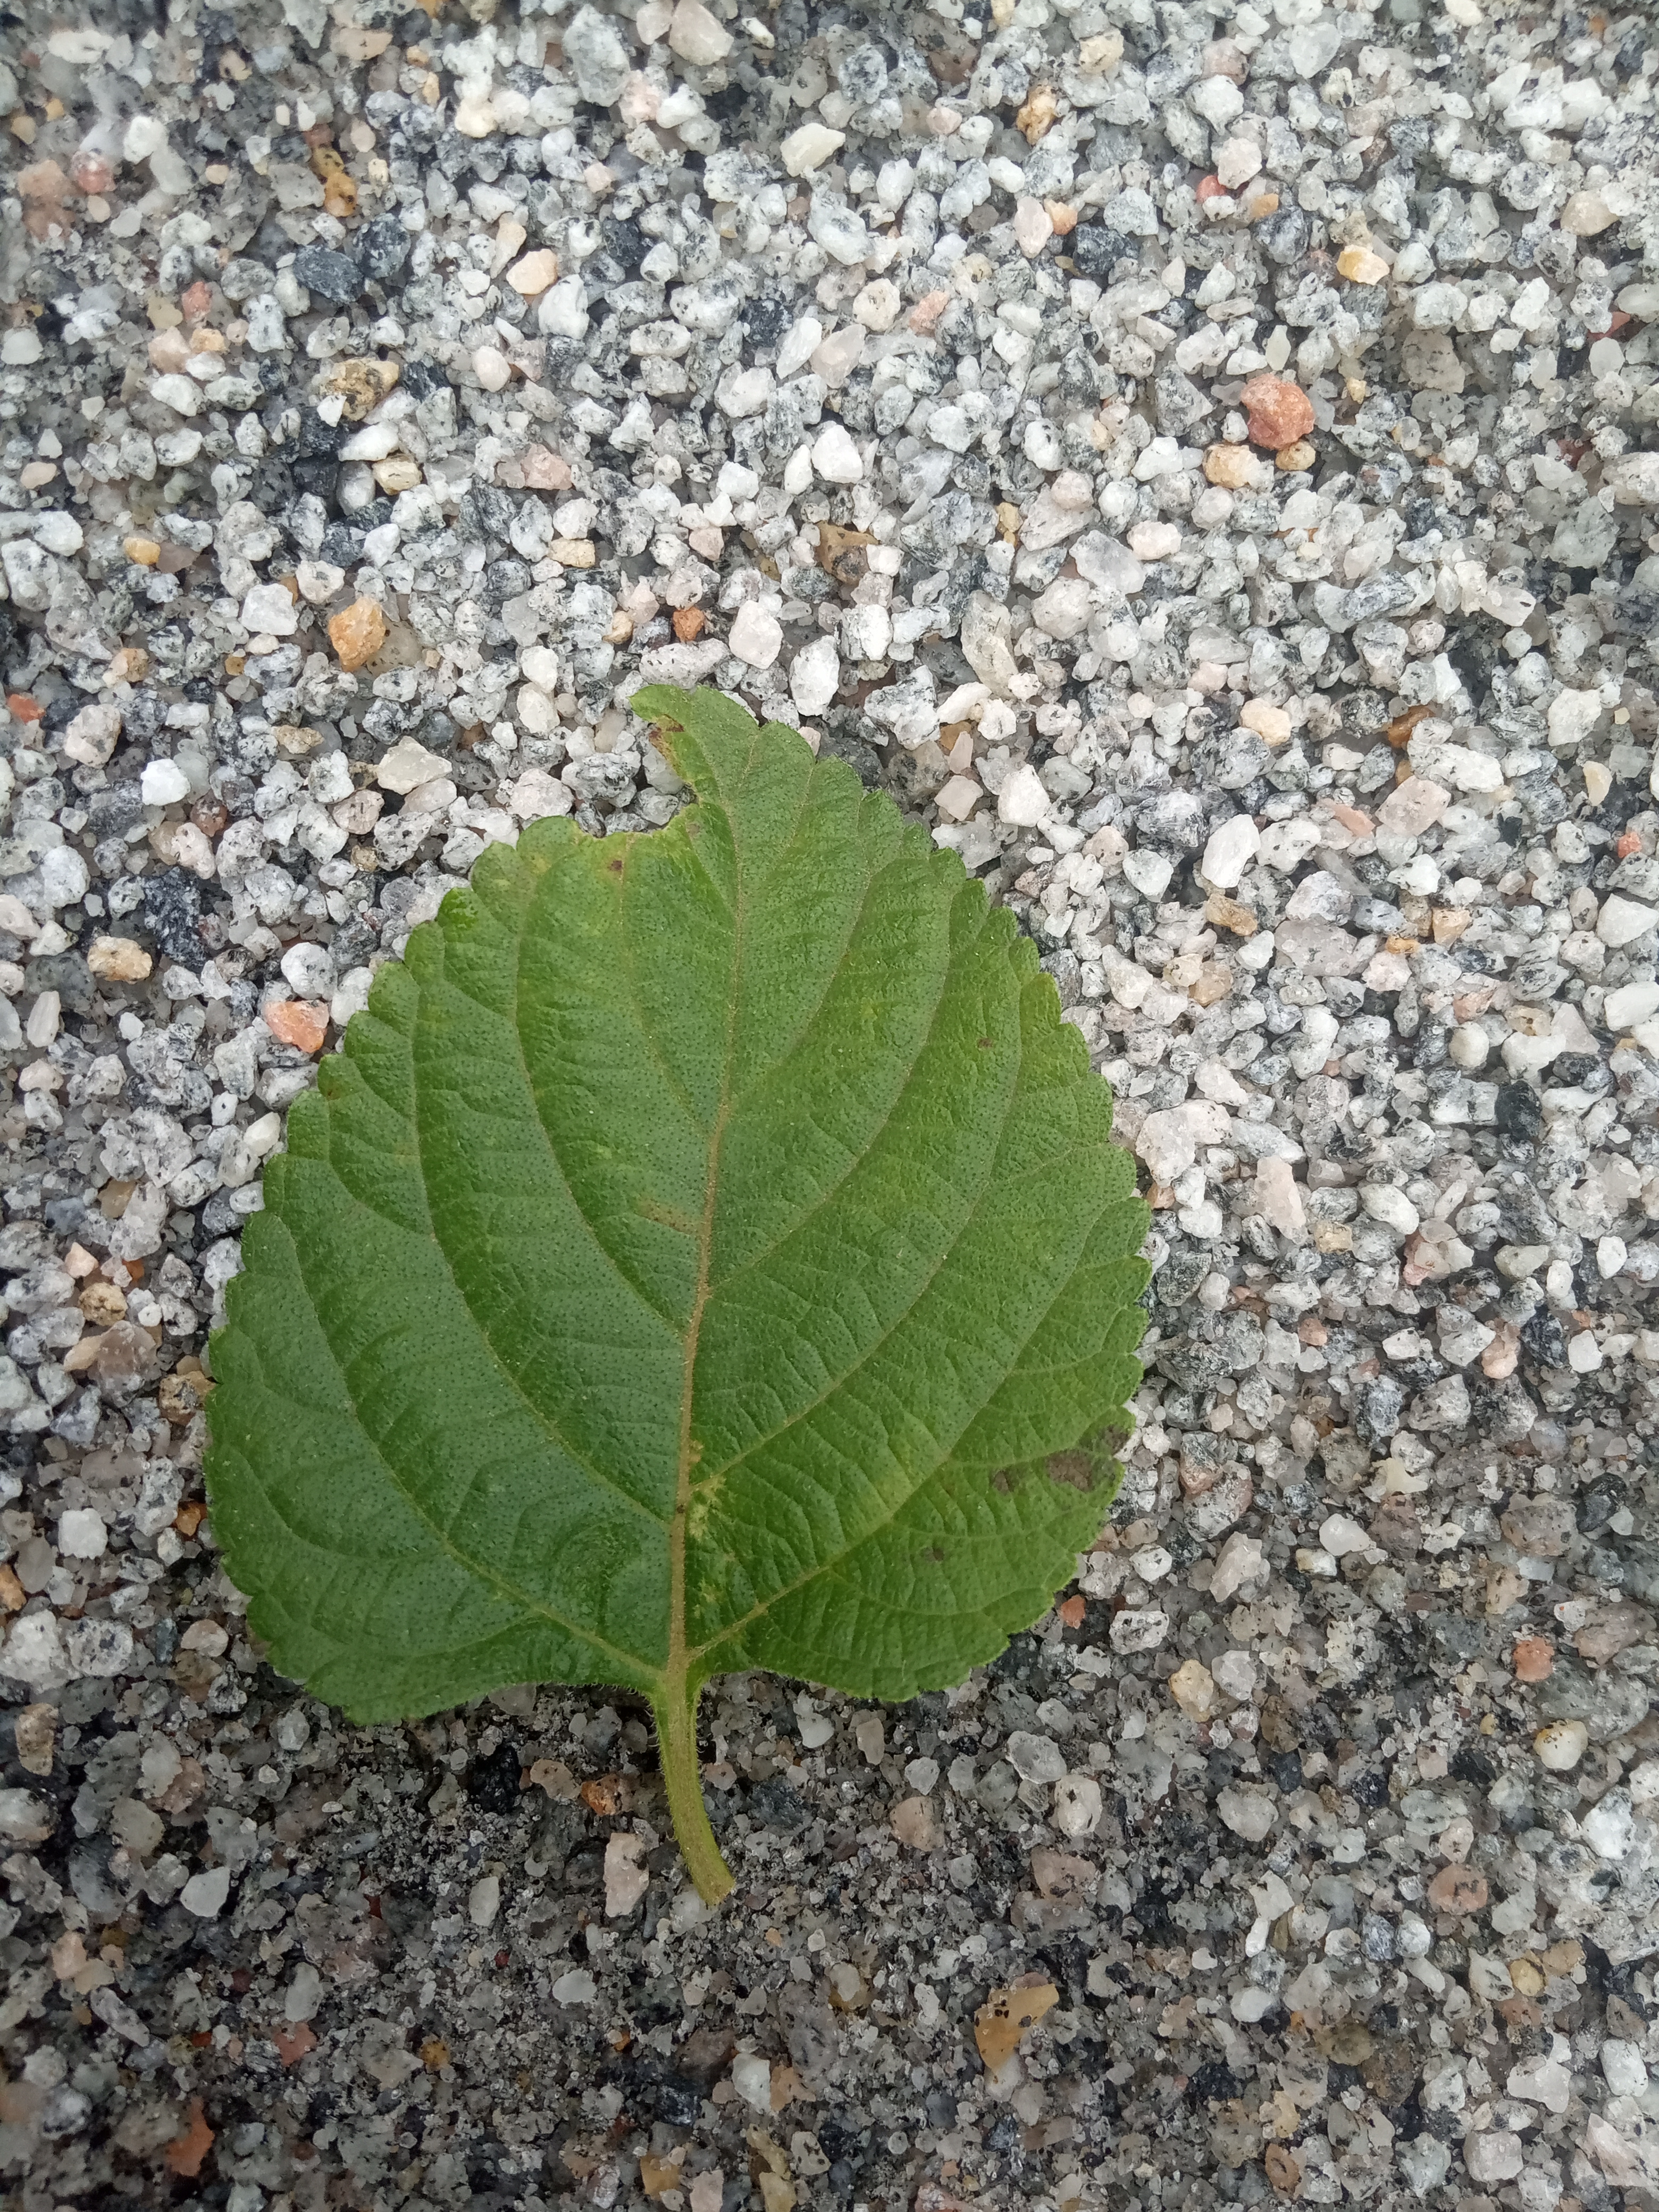
Plant: Lantana